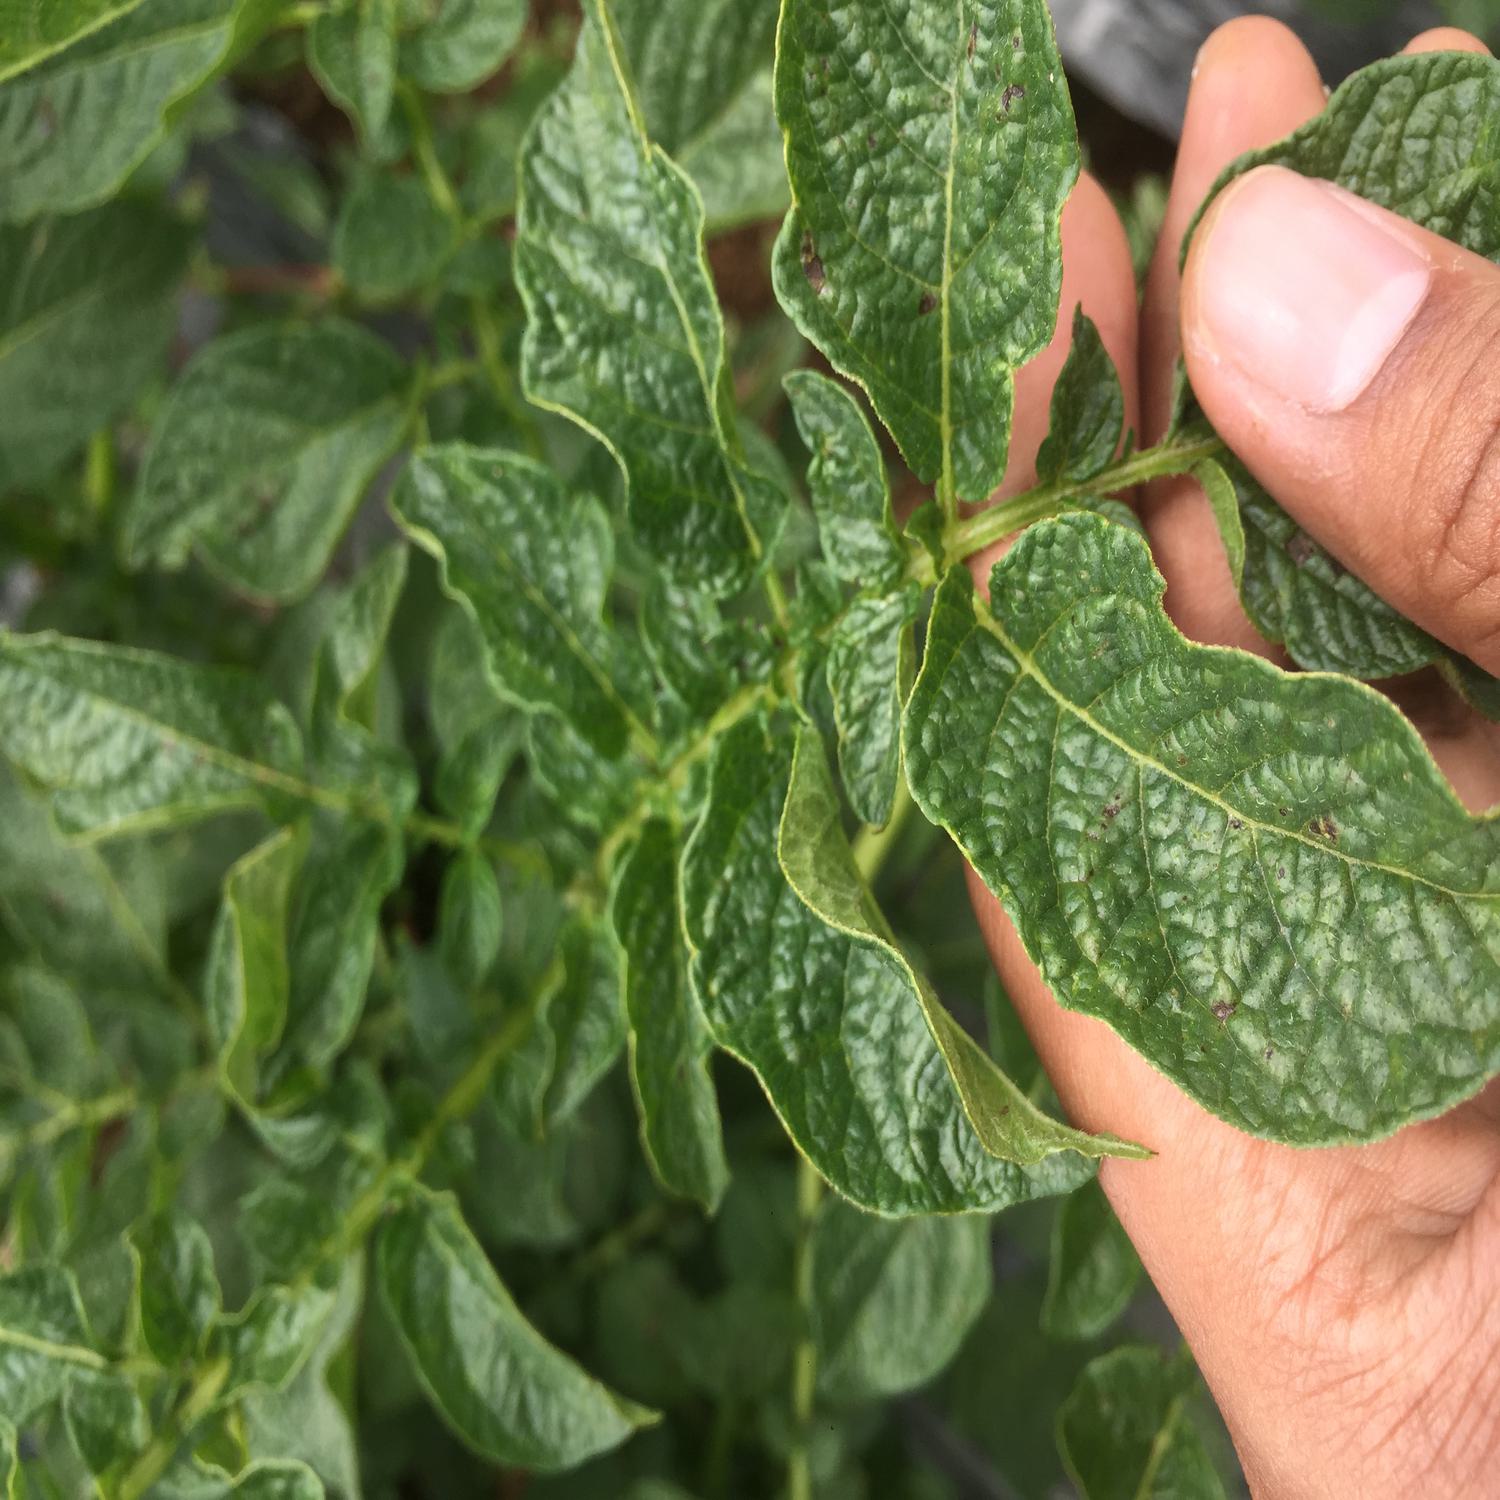
Label: Virus